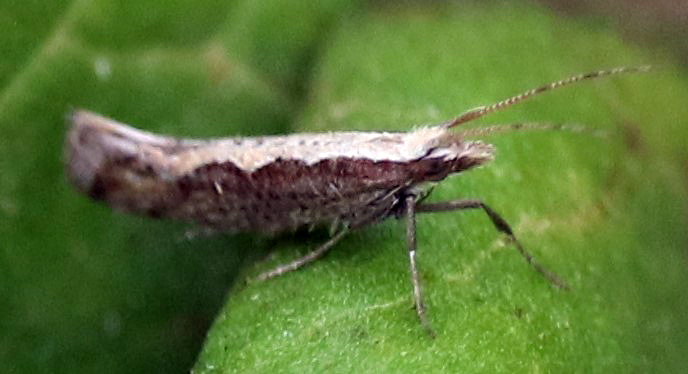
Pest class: diamondback_moth